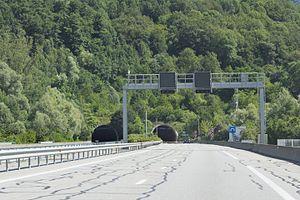
Les tunnels d'Aiguebelle et des Hurtières sont deux tunnels autoroutiers français situés en Savoie, distants de 1 000 mètres empruntés par l'Autoroute A43 depuis 1997.
En France, l'autoroute A43 relie Lyon à Modane pour rejoindre le tunnel du Fréjus en direction de l'Italie. Elle est divisée en deux sections séparées par la route nationale 201 au niveau de Chambéry. Le début du tronçon au sud de Chambéry est commun avec l'A41. Sa partie supérieure, entre Aiton et le tunnel du Fréjus, est appelée Autoroute de la Maurienne.